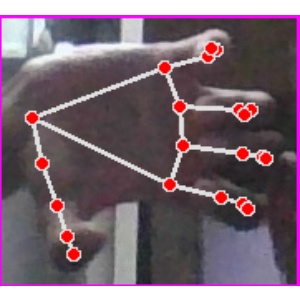
अक्षर: त